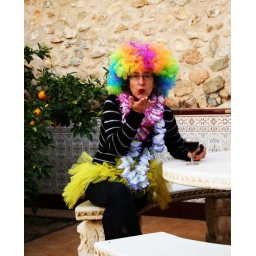
157/365 T is for Thank you - you sheep in wolf's clothing